Heiwadai Station (Chiba)

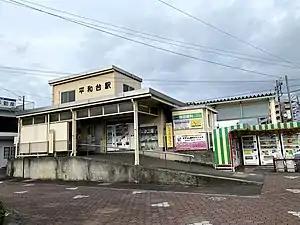
Heiwadai Station, July 2021

is a passenger railway station located in the city of Nagareyama, Chiba Prefecture, Japan operated by the private railway operator Ryūtetsu. It is numbered station RN5.